Bözberg

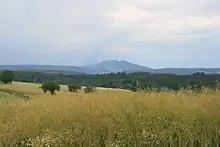
View from the Bözberg toward Lägern.

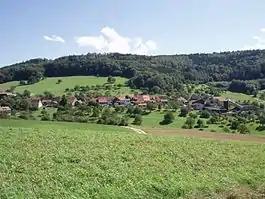
Linn village and surrounding fields.

Gallenkirch had an area, , of . Of this area, or 74.3% is used for agricultural purposes, while or 18.6% is forested. Of the rest of the land, or 7.1% is settled (buildings or roads). The former municipality is located west of the mountain pass through which the modern Bözbergstrasse runs. Gallenkirch is from downtown Brugg, the district seat. The former municipality is bounded with Unterbözberg in the northeast, Linn to the south and Effingen to the northeast.